Auguste Rodin

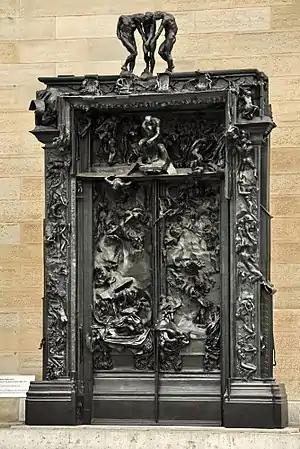
"The Gates of Hell" (unfinished), Kunsthaus Zürich

In 1864, Rodin submitted his first sculpture for exhibition, "The Man with the Broken Nose", to the Paris Salon. The subject was an elderly neighborhood street porter. The unconventional bronze piece was not a traditional bust, but instead the head was "broken off" at the neck, the nose was flattened and crooked, and the back of the head was absent, having fallen off the clay model in an accident. The work emphasized texture and the emotional state of the subject; it illustrated the "unfinishedness" that would characterize many of Rodin's later sculptures. The Salon initially rejected the piece, though it would accept a version carved in marble by an assistant of Rodin's in 1875.